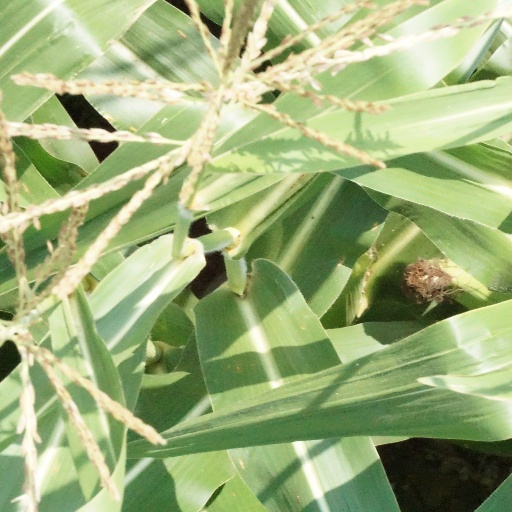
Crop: maize; corn